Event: Nepal Earthquake
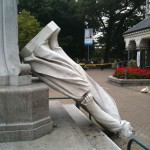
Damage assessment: damage